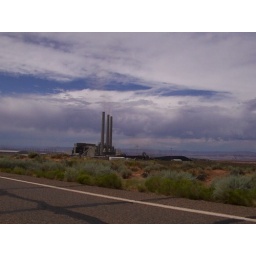
coal plant somewhere near glen canyon dam area